High Endoatmospheric Defense Interceptor

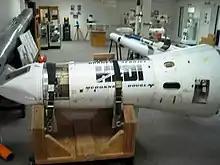
High Endoatmospheric Defense Interceptor kill vehicle

High Endoatmospheric Defense Interceptor (HEDI) was an atmospheric missile defense layer developed for the Strategic Defense Initiative, along with Exoatmospheric Reentry-vehicle Interceptor Subsystem. It consisted of a two-stage launch vehicle (booster) and an infrared homing kill vehicle with a conventional warhead. Hughes Aircraft and Aerojet were contractors, and McDonnell Douglas was the system integrator.